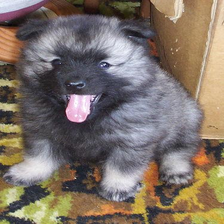
Species: dog
Breed: keeshond